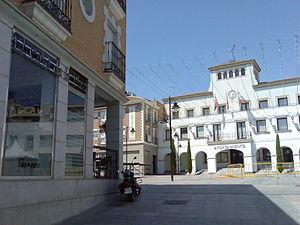
San Sebastián de los Reyes est une commune espagnole de la Communauté de Madrid située à 18 kilomètres au nord de la capitale espagnole, Madrid. La superficie de la commune est de 59,62 km² et elle comptait au 1ᵉʳ janvier 2014, 83 329 habitants. La ville est connue communément sous le nom de "Sanse", et elle est surnommée "La petite Pampelune" en raison de ses encierros.